Eric Lander

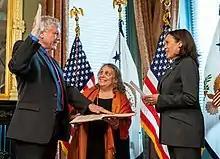
Vice President Kamala Harris swears in Lander as director of the Office of Science and Technology Policy, June 2021.

In January 2021, President-elect Joe Biden nominated Lander as Science Advisor to the President and announced that he would elevate the position to a Cabinet-level post. In January 2021, the organization "500 Women Scientists" published an editorial in "Scientific American" to consider naming someone else to the position, because he was well known within the scientific community for offending women.